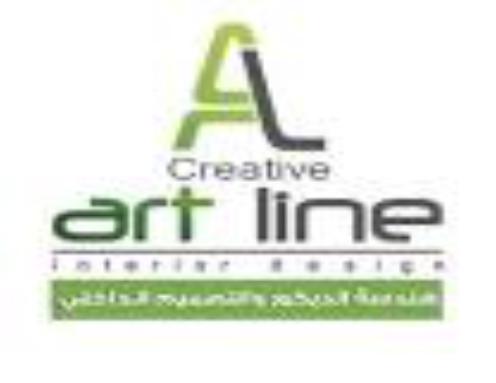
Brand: artline
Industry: Necessities